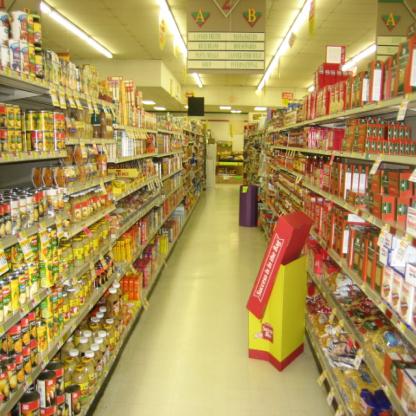
Scene: Indoor